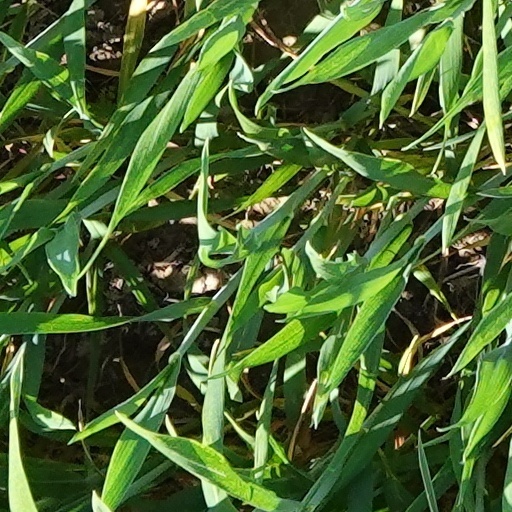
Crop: wheat